Count's House

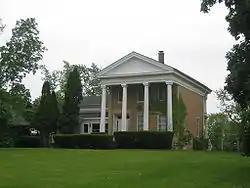
The north facade of the Count's House.

The Count's House is a historic Greek Revival home in McHenry, Illinois. It is one of McHenry's oldest and most notable landmarks, as well as one of the finest preserved examples of Greek Revival architecture in McHenry County. It is the only building in the city of McHenry listed on the National Register of Historic Places.